Bethel Baptist Church (Fairview, Kentucky)

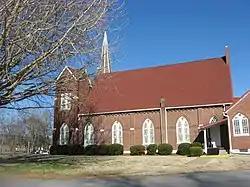
Western side

Bethel Baptist Church is a historic Southern Baptist church near U.S. Route 68 in Fairview, Kentucky. It occupies the site where Jefferson Davis, President of the Confederate States of America, was born in 1808. The current structure was built in 1901 and was added to the National Register of Historic Places in 1977.